Jordan Grand Prix

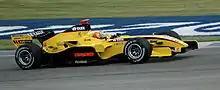
Tiago Monteiro at the 2005 United States Grand Prix.

The Jordan name was retained for the season, before being changed to Midland MF1 Racing for the season. Throughout 2005, journalists questioned whether Midland were in Formula One for the long haul. Rumours circulated throughout the season that the team was for sale, and that former driver Eddie Irvine was interested in buying them. The year also saw the debut of two new rookie drivers, Narain Karthikeyan and Tiago Monteiro. 2005 merely confirmed Jordan's status at the back of the grid. A final podium came in the highly controversial race at Indianapolis, with Monteiro leading home a Jordan 3–4 after most rivals did not start. Monteiro managed an excellent eighth place at Spa in wet conditions to give the team its last point. The final race for the team saw a low-key exit, with Monteiro finishing 11th and Karthikeyan crashing out spectacularly.